Shirak Province

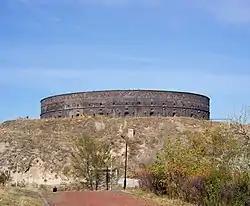
Sev Berd or the Black Fortress near Gyumri, built during the 1830s by the Russians in response to the Russo-Turkish War of 1828–1829

After the fall of Armenia to the Byzantine Empire in 1045 and later to the Seljuk invaders in 1064, the region entered an era of decline in all social, educational and cultural aspects.